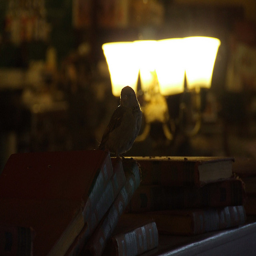
A bird perched on top of stacked books.
A bird sitting on books back-lit by a light.
A bird in a dark room perched on a stack of books.
A bird standing on a pile of boos in front of a lamp.
A large light glows brightly in the background.